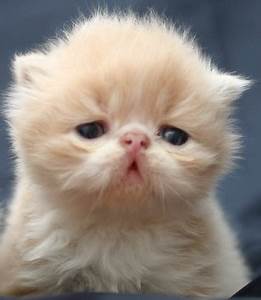
Label: gatto